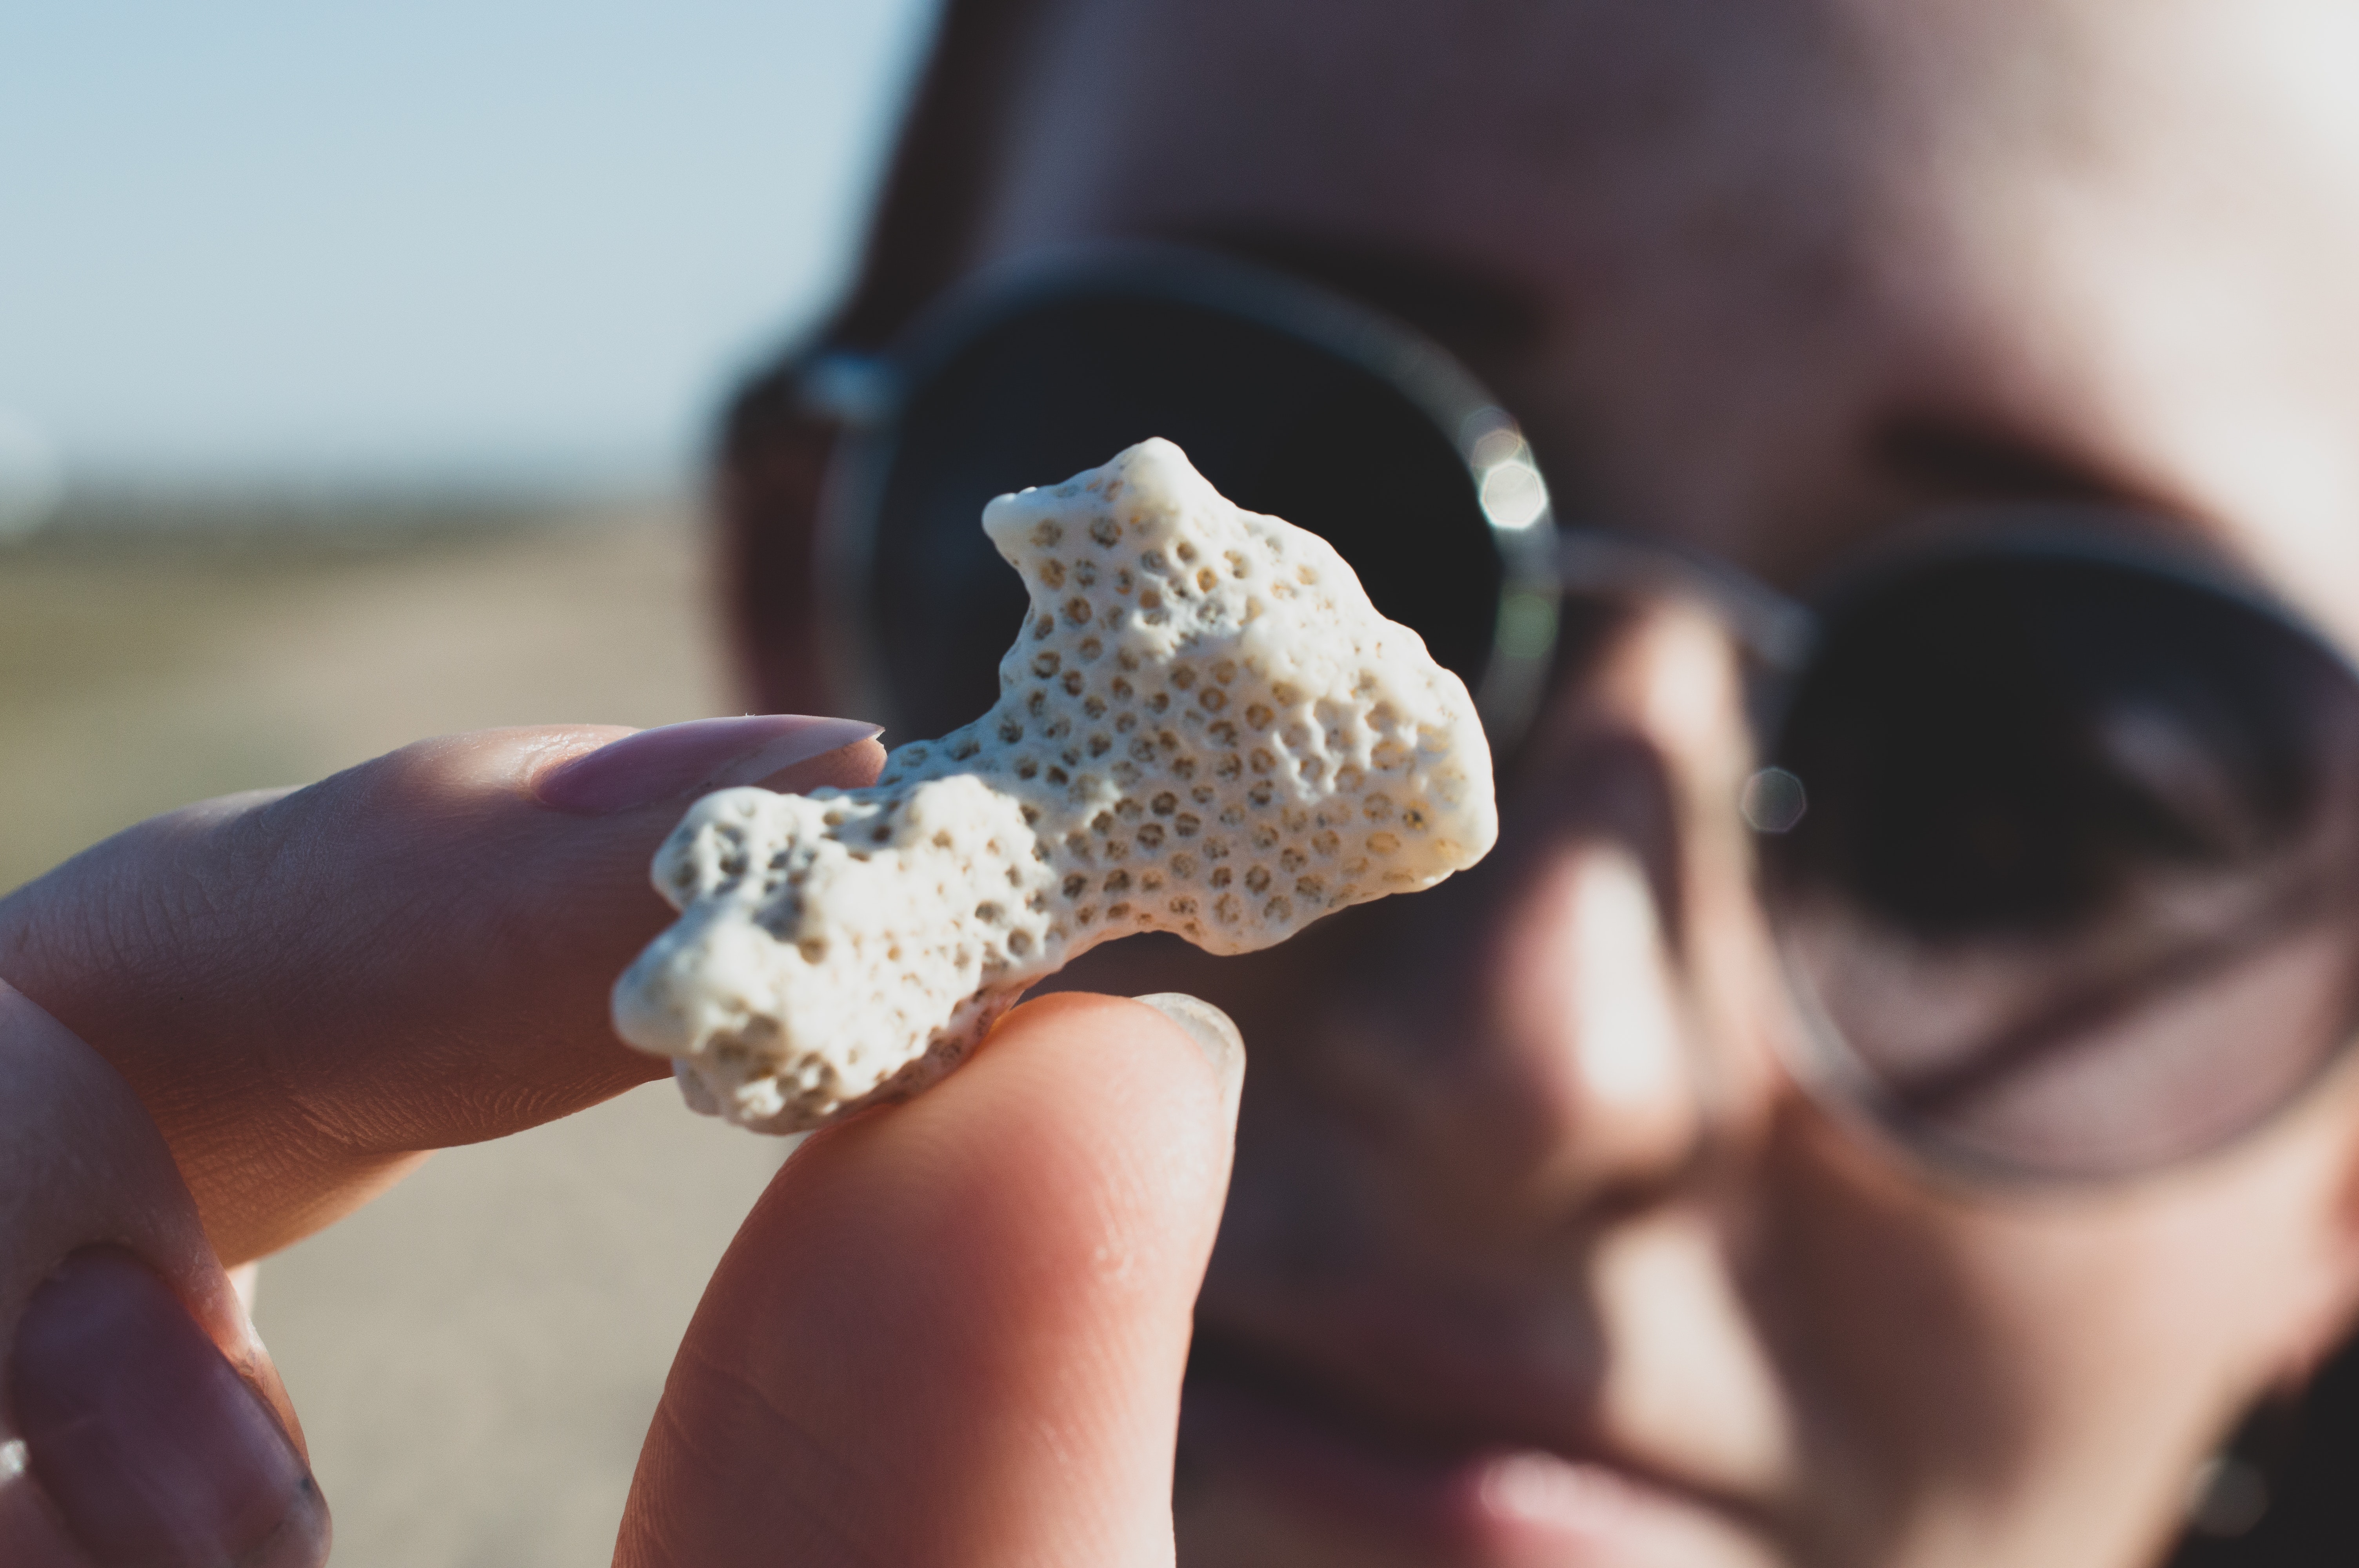
hand, finger, seashell, jewellery, nail